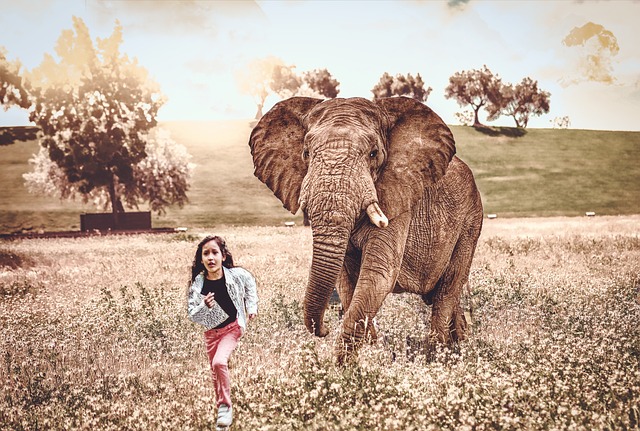
Label: elefante